Joseph A. Califano Jr.

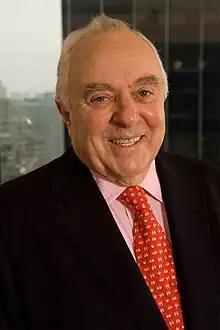
Califano in 2008

Joseph Anthony Califano Jr. (born May 15, 1931) is an American attorney, professor, and public servant. He is known for the roles he played in shaping welfare policies in the cabinets of Presidents Lyndon B. Johnson and Jimmy Carter and for serving as United States Secretary of Health, Education, and Welfare in the Carter administration. He is also the founder and chairman of The National Center on Addiction and Substance Abuse at Columbia University (CASAColumbia), an evidence-based research organization, which is now the Partnership to End Addiction, where Califano holds the title of Chair Emeritus.